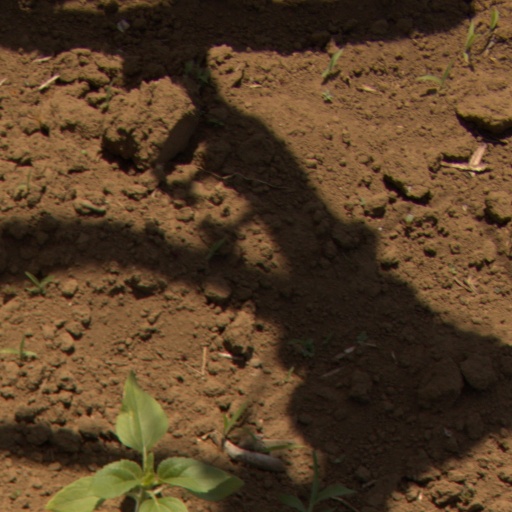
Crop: Jerusalem artichoke